Church of St. Casimir, Vilnius

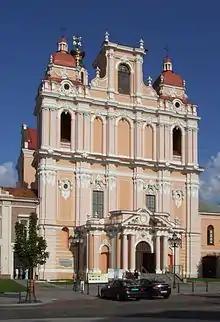
Main façade

The Church of St. Casimir is a Roman Catholic church in Vilnius' Old Town, close to the Vilnius' Town Hall. It is the first and the oldest baroque church in Vilnius, built in 1618.